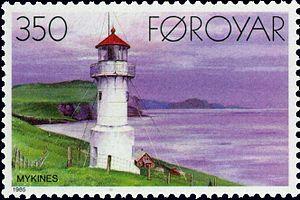
Mykineshólmur est un îlot des îles Féroé. Il est étendu sur environ 0,45 km² et se situe 50 mètres à l'ouest de l'île Mykines, reliée à Mykineshólmur par un pont suspendu de 35 mètres. Il fait partie de la région de Vågø, une subdivision des îles Féroé.